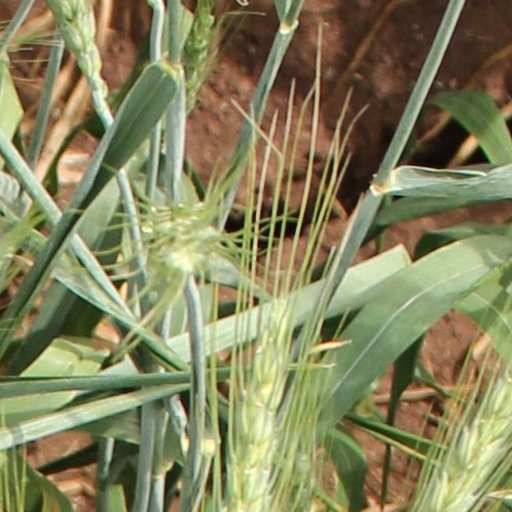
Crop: wheat